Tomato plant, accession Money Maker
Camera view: horizontal (90 deg, fisheye); turntable rotation: 60 degrees
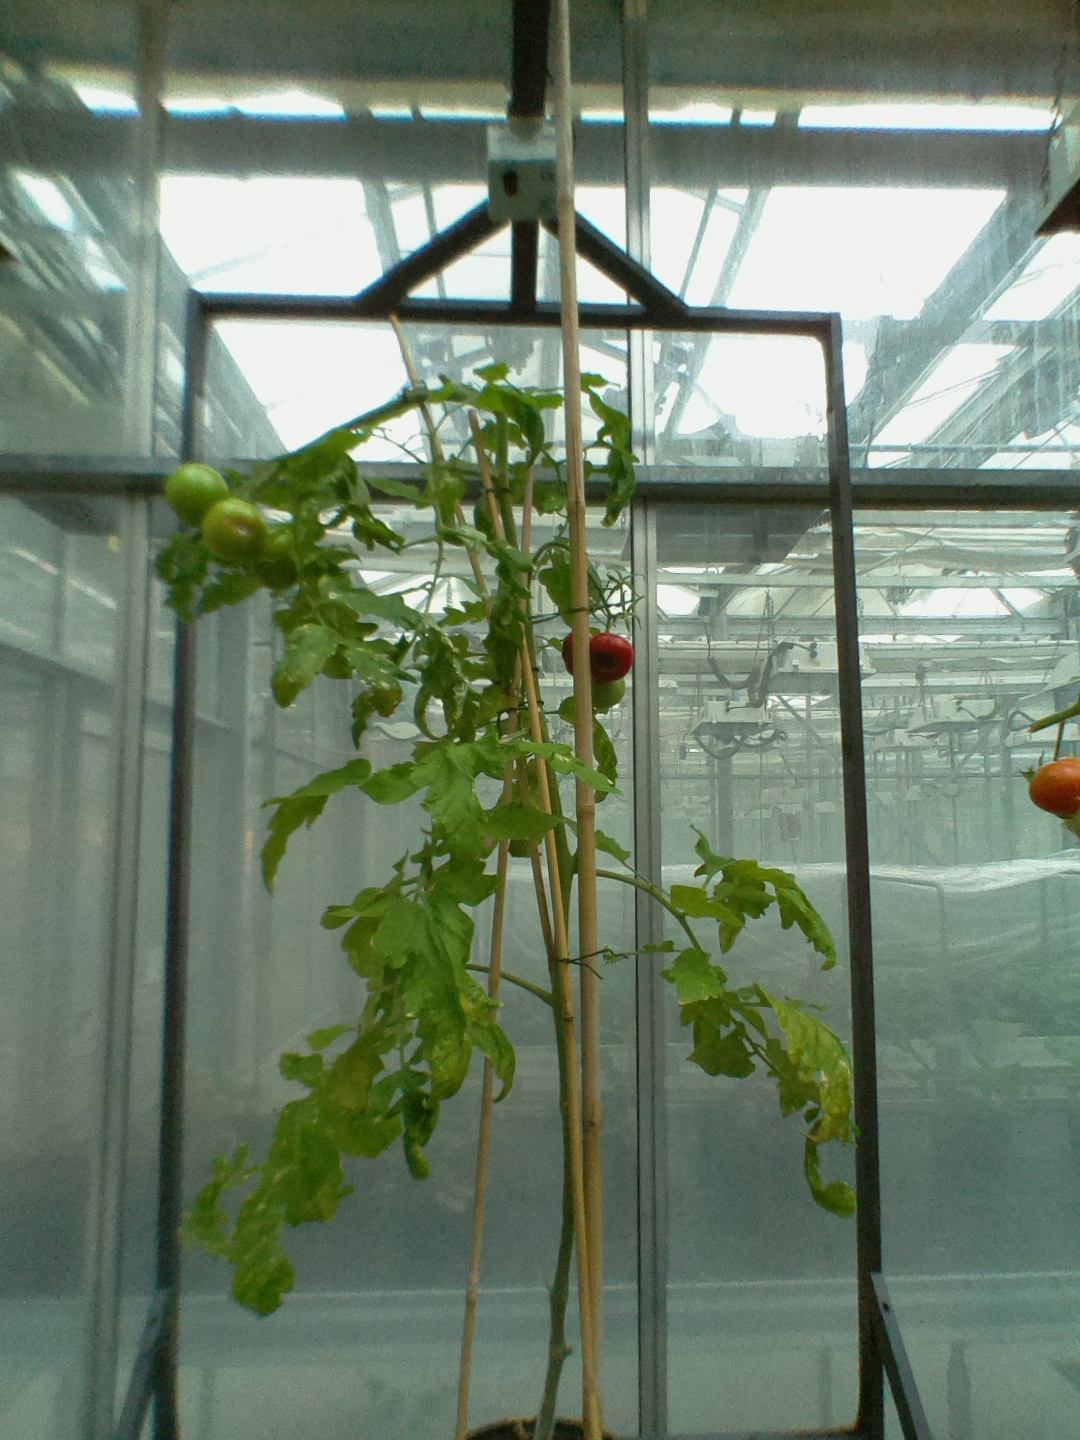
BBCH growth stage 83: 30%-40% of fruits show typical fully ripe color